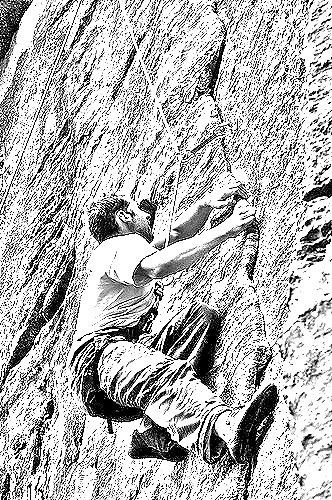
Portrait style: Sketch Portrait